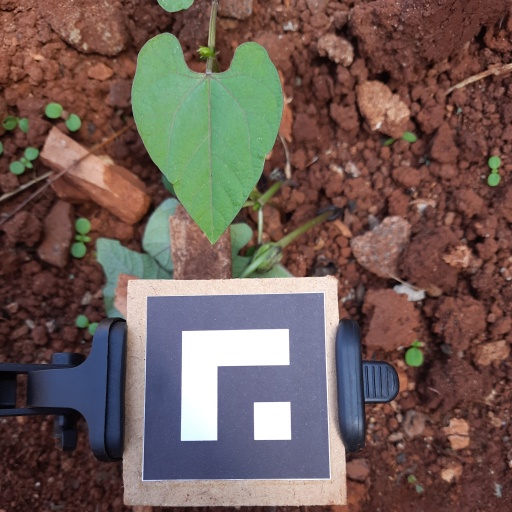
Observations: flat surface, no eating holes, under cloudy sky